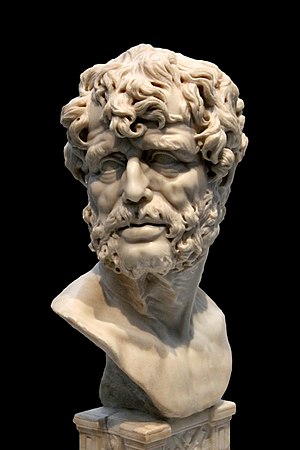
Lucius Annaeus Seneca
Lucius Annaeus Seneca (Pradomuseet).
Lucius Annaeus Seneca også kendt som Seneca den yngre, Seneca philosophus, Seneca tragicus eller Seneca var en romersk tragedieforfatter, stoisk filosof og statsmand og lærer for kejser Nero.